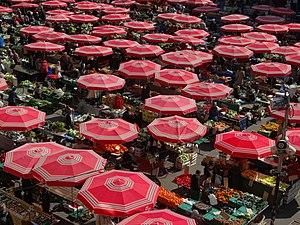
Zagreb est la capitale de la Croatie. Au recensement de 2011, la ville compte 688 163 habitants, tandis que le comitat compte 790 017 habitants, dont 93,14 % de Croates. La région de Zagreb — le comitat de la ville de Zagreb et le comitat de Zagreb — compte 1 107 623 habitants.